Bouhet

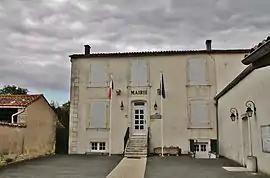
The town hall in Bouhet

Bouhet is a commune in the Charente-Maritime department in the Nouvelle-Aquitaine region in southwestern France.